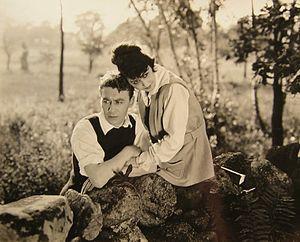
Thomas J. « Tom » Moore est un acteur et réalisateur américain d'origine irlandaise, né le 1ᵉʳ mai 1883 à Fordstown Crossroads, mort le 12 février 1955 à Santa Monica.